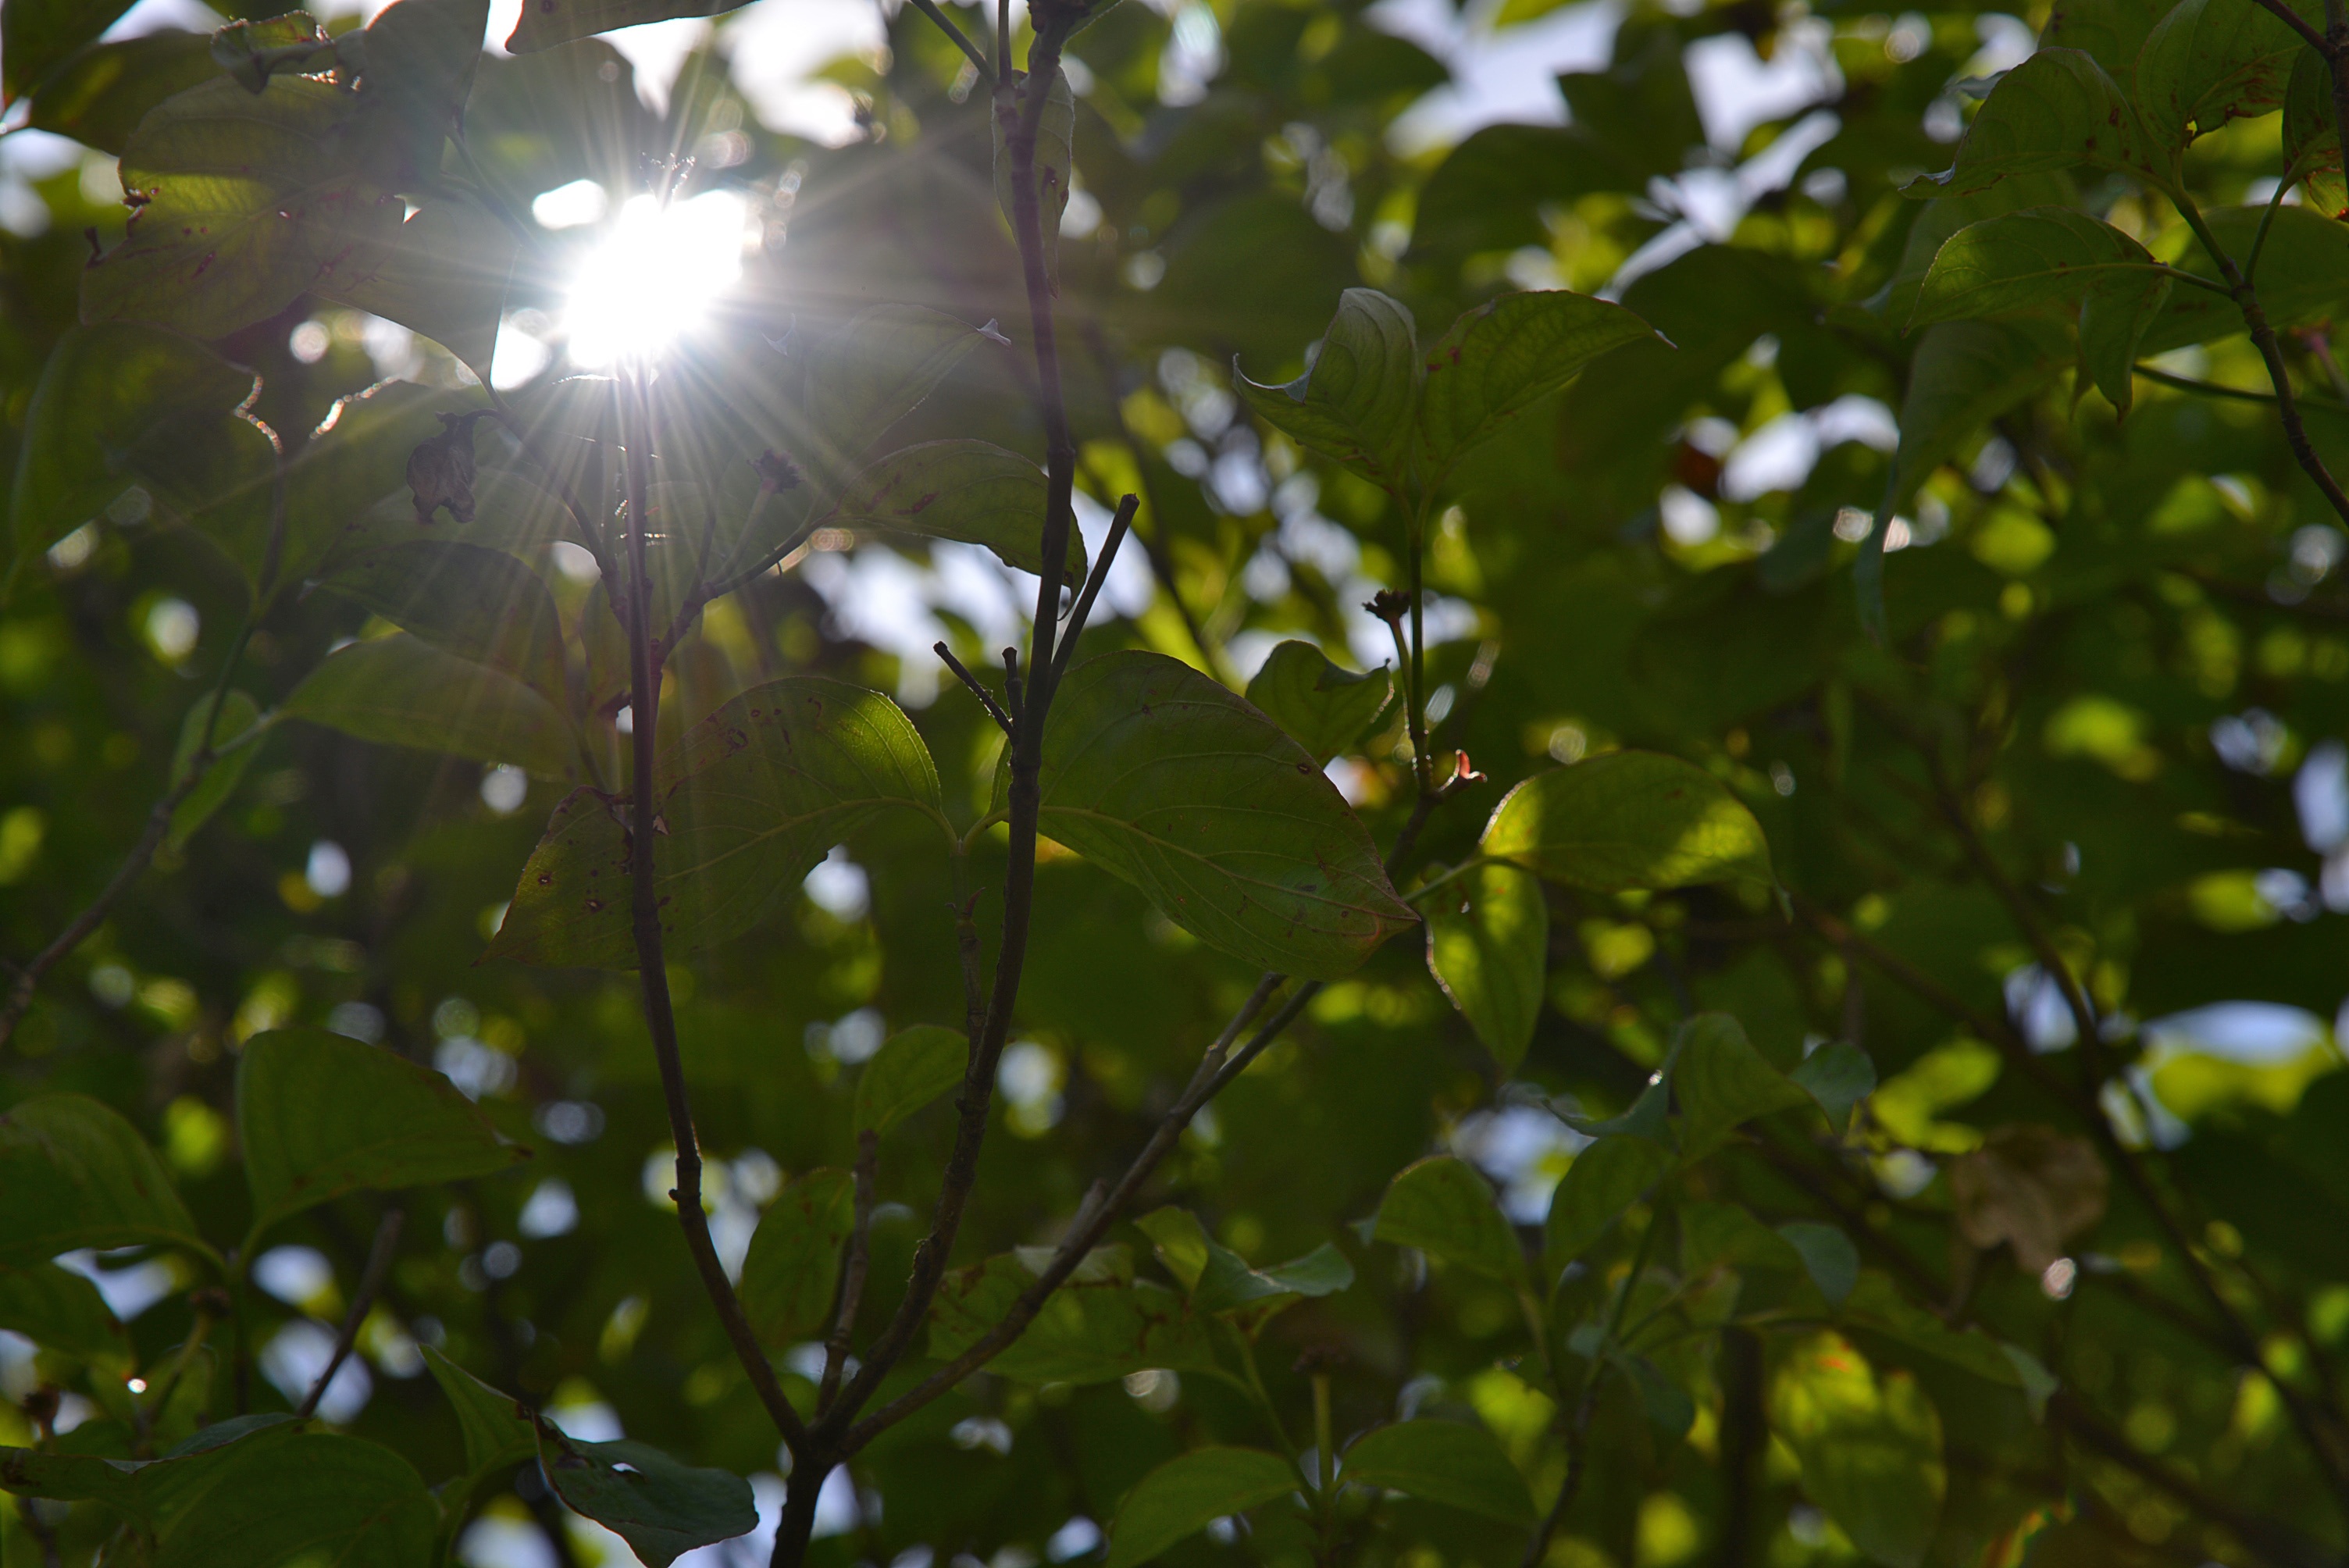
tree, nature, forest, grass, branch, blossom, light, plant, sun, meadow, sunlight, leaf, flower, green, autumn, holiday, botany, garden, flora, woodland, habitat, macro photography, flowering plant, natural environment, woody plant, land plant